Spencer Charters

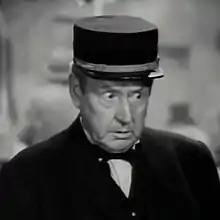
Charters in "Santa Fe Trail" (1940)

Spencer Charters (March 25, 1875 – January 25, 1943) was an American film actor. He appeared in more than 220 films between 1920 and 1943, mostly in small supporting roles.